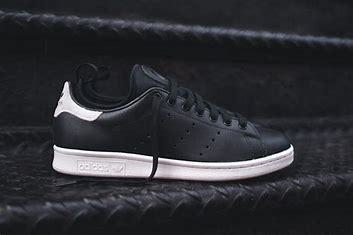
Brand: Adidas
Model: Stan Smith